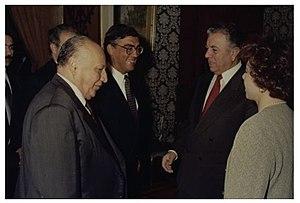
Gláfkos Klirídis, né à Nicosie le 24 avril 1919 à Nicosie et mort le 15 novembre 2013 dans la même ville, est un homme politique chypriote. Il est président de la République de Chypre de juillet à décembre 1974 et de 1993 à 2003.